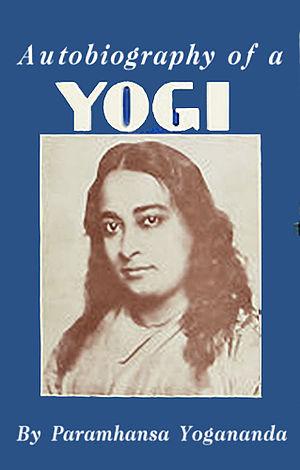
""Autobiographie d'un Yogi"", la première édition était en 1946e.Italiano: ""Autobiografia di uno Yogi"", la prima edizione era in 1946i."
Autobiographie d'un Yogi est une autobiographie de Paramahansa Yogananda publiée pour la première fois en 1946. Yogananda est né Mukunda Lal Ghosh à Gorakhpur, Inde, dans une famille Bengali.
Paramahansa Yogananda ou Paramhansa Yogananda, né sous le nom de Mukunda Lal Ghosh, est un yogi et un guru qui a fait la promotion du kriya yoga en Occident.